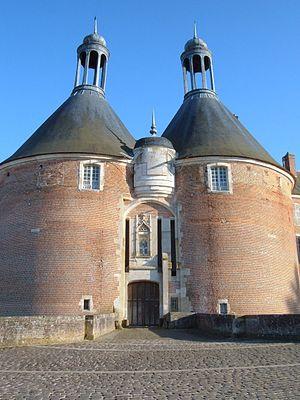
Saint-Fargeau, Yonne - château
Le château de Saint-Fargeau est un château français situé sur la commune de Saint-Fargeau dans le département de l'Yonne, en région Bourgogne-Franche-Comté.
Cet article recense de manière non exhaustive les châteaux, maisons fortes, mottes castrales, situés dans le département français de l'Yonne. Il est fait état des inscriptions et classements au titre des monuments historiques.